Great Surgun

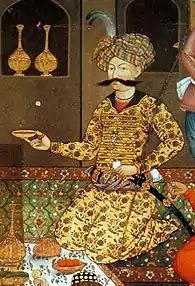
Shah Abbas I the Great

In 1603–1605, the Shah's troops, having defeated the Turks at Sufiyan, captured and once again plundered the cities of Nakhichevan, Tabriz, Julfa and Erivan. Most of the residents of Erivan were forcibly relocated. Since the summer of 1604, the territory of Eastern Armenia was systematically subjected to devastating raids. With regard to the regions of the Ararat Valley bordering the Ottoman Empire, the Shah resorted to the tactics of "scorched earth", the essence of which was the forcible resettlement (devastation of the territory) of all local residents deep into the territory of Persia, along with all their property.